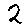
Label: 2